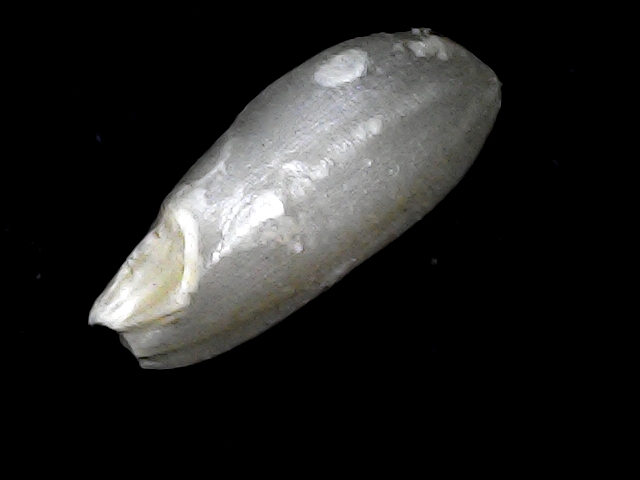
Rice variety: BD33